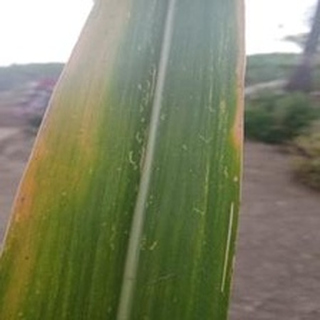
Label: sugarcane_yellow_leaf_disease